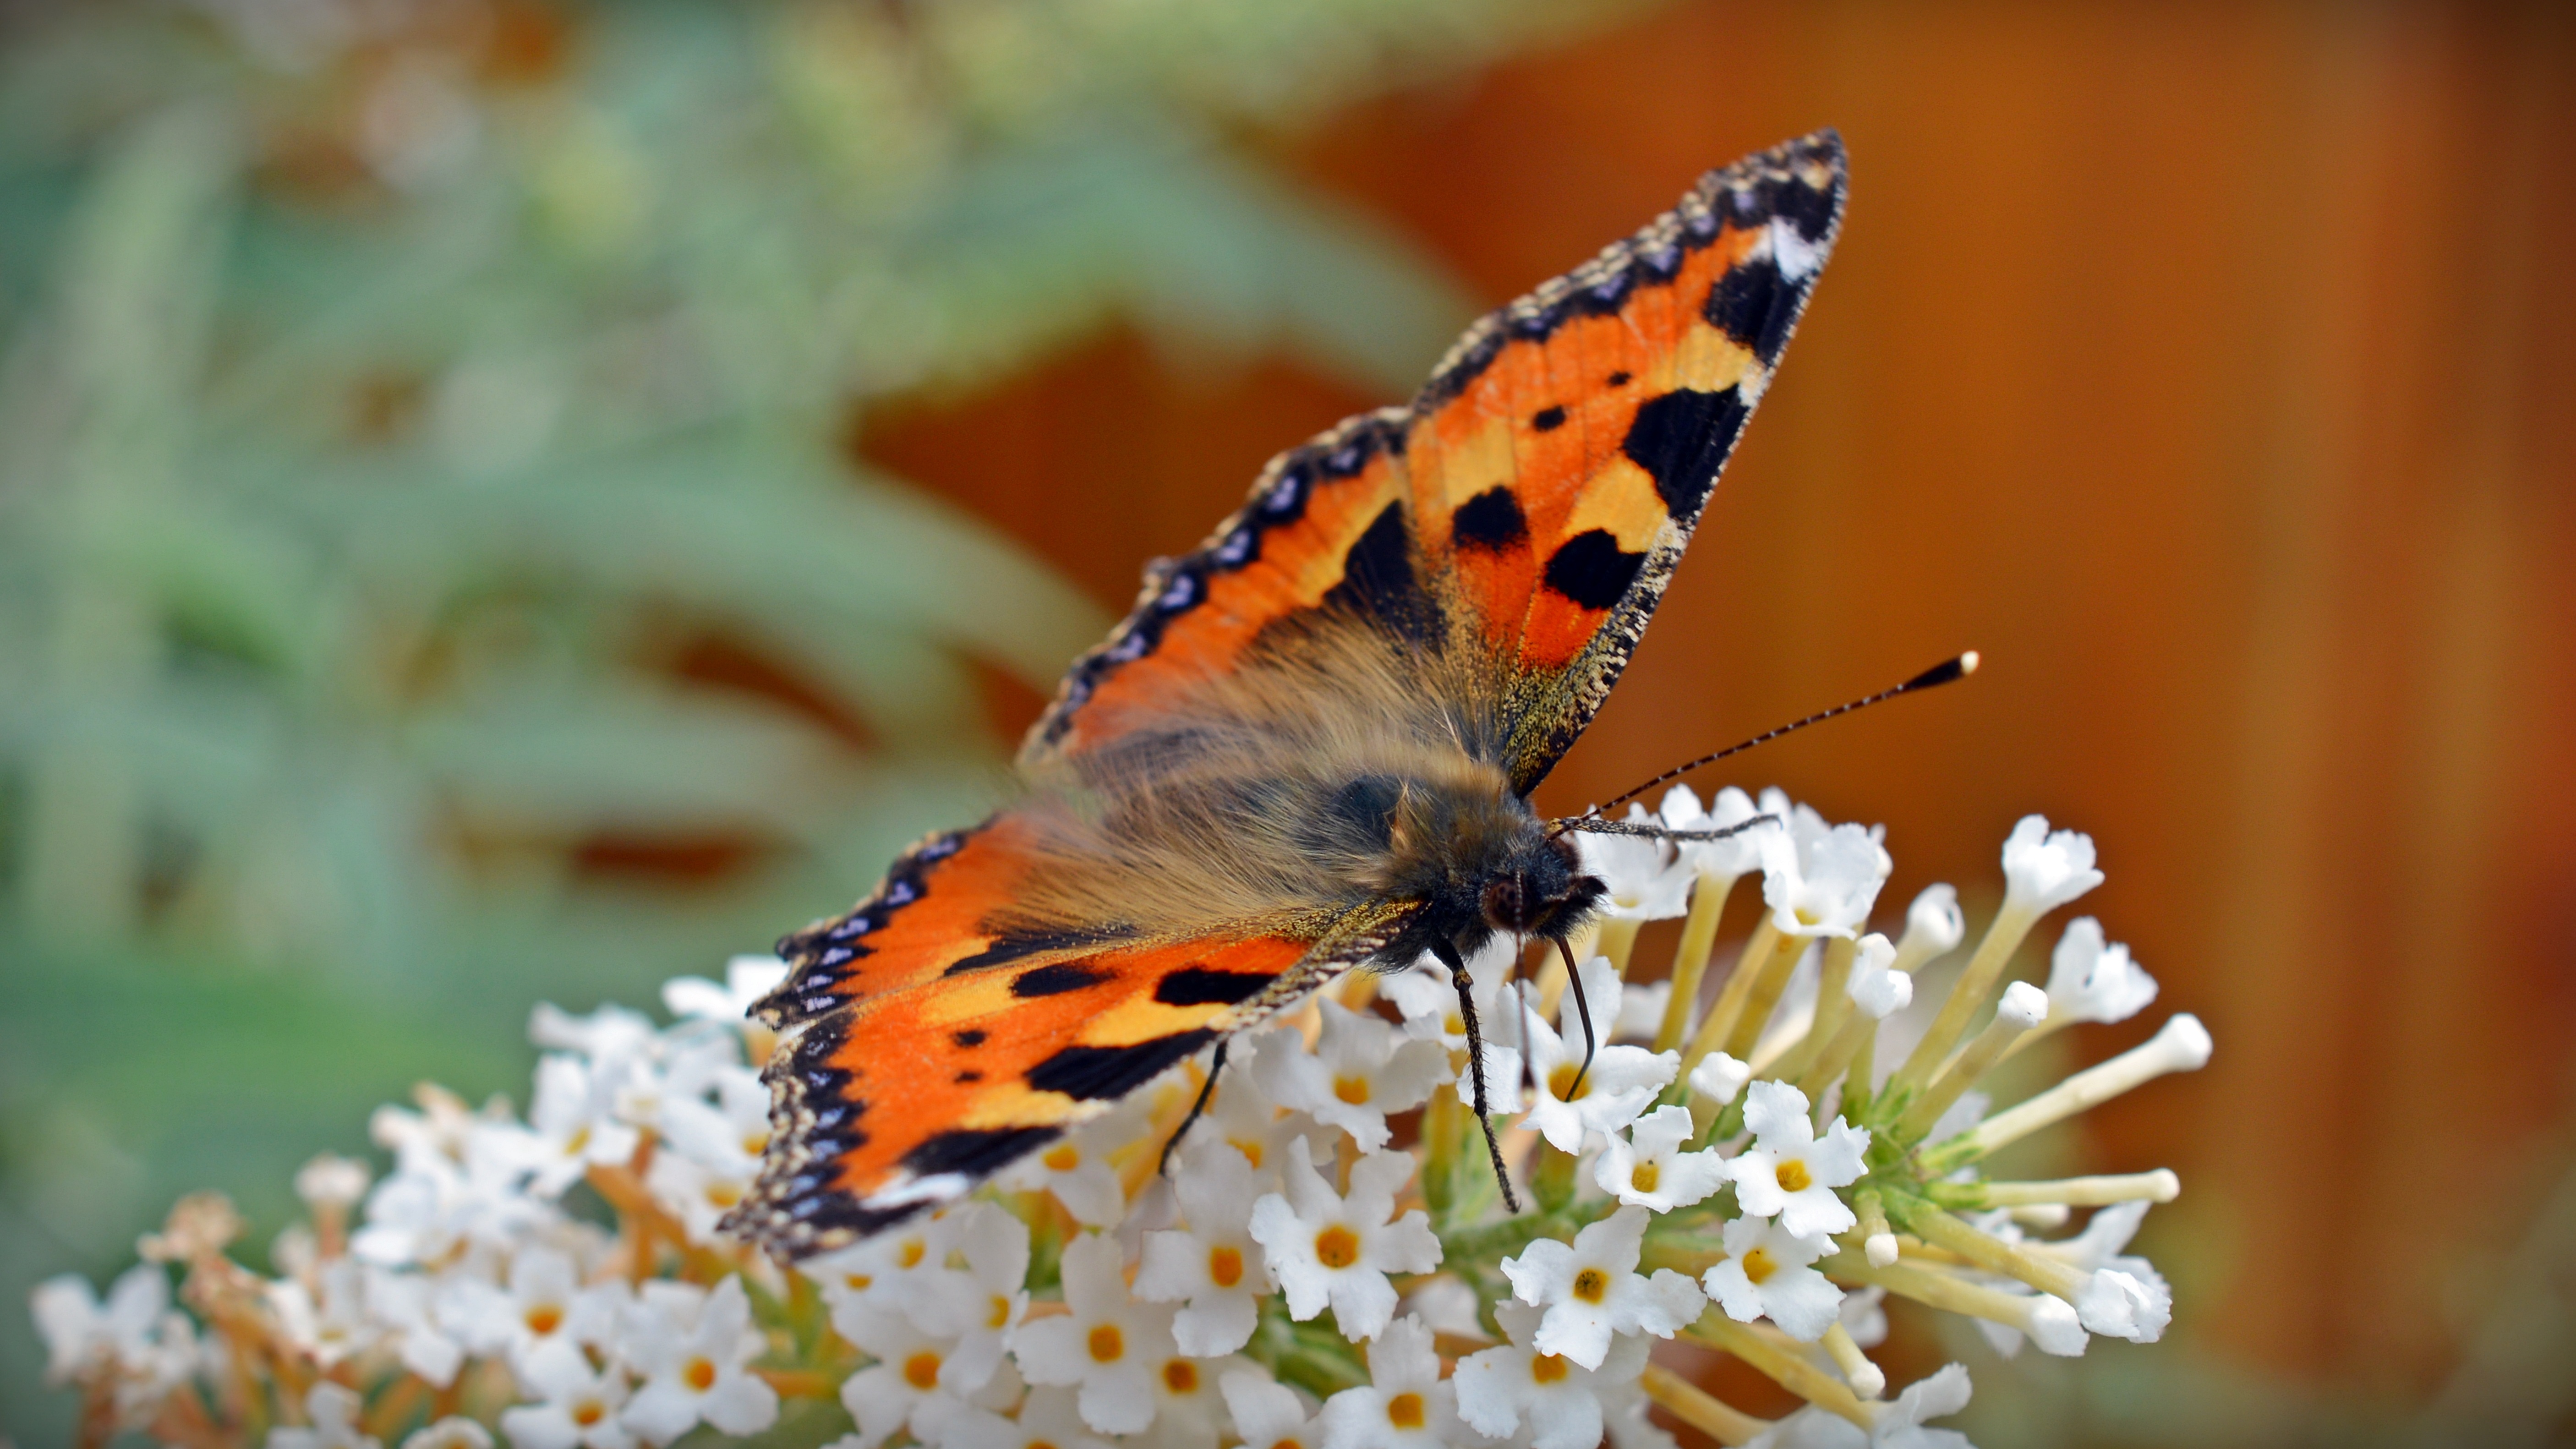
nature, photography, flower, color, insect, butterfly, garden, fauna, invertebrate, close up, monarch butterfly, butterflies, nectar, macro photography, arthropod, edelfalter, pollinator, little fox, aglais urticae, nettle butterfly, moths and butterflies